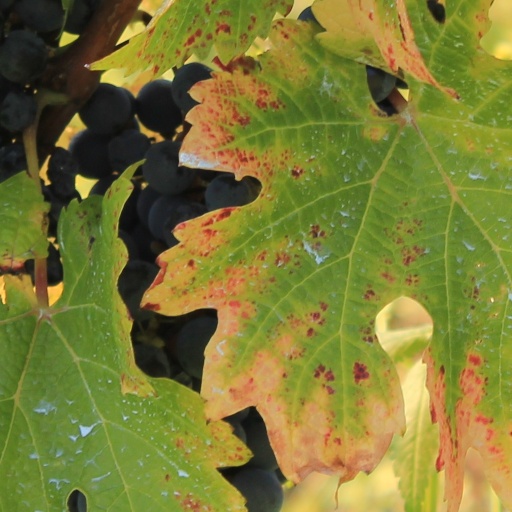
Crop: grape